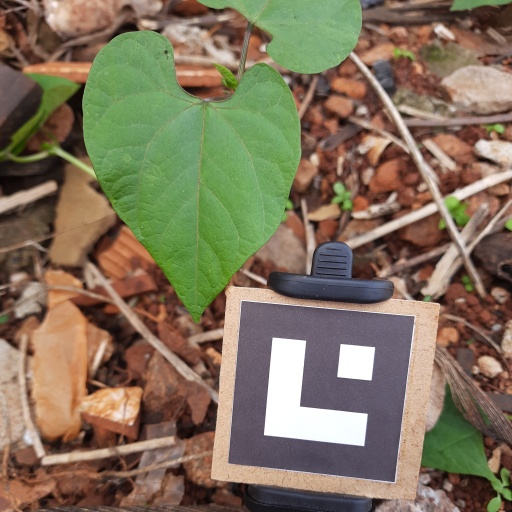
Observations: flat surface, no eating holes, under shade